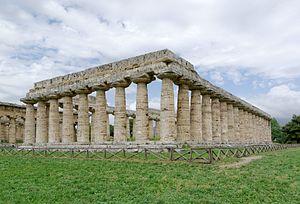
Cet article concerne les événements concernant l'architecture qui se sont déroulés durant le VIᵉ siècle av. J.-C. :
Le temple d'Héra est un monument de Paestum en Campanie.